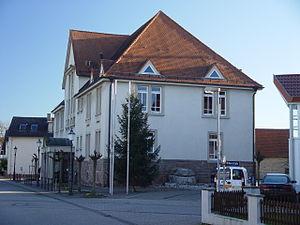
Bietigheim est une commune allemande, située dans le Land de Bade-Wurtemberg et l'arrondissement de Rastatt.